Boris Podtserob

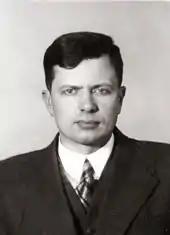
Boris Podtserob

Boris Fyodorovich Podtserob (Saint Petersburg – 11 February 1983, Moscow) was a Soviet and Belarusian diplomat.